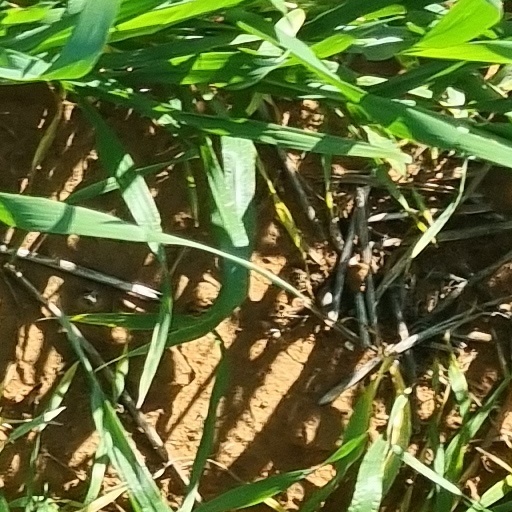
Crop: wheat